Now You See Love, Now You Don't

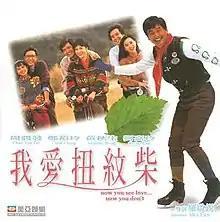
VCD cover

Now You See Love, Now You Don't is a 1992 Hong Kong comedy film written and directed by Mabel Cheung and Alex Law.